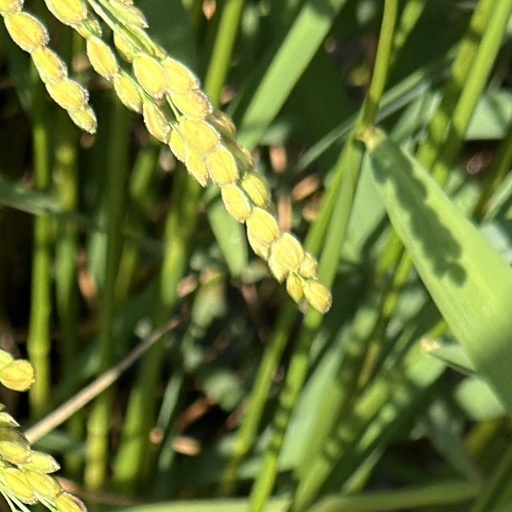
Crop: rice